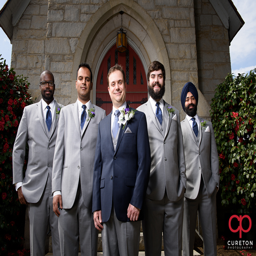
person and groomsmen outside of the church .